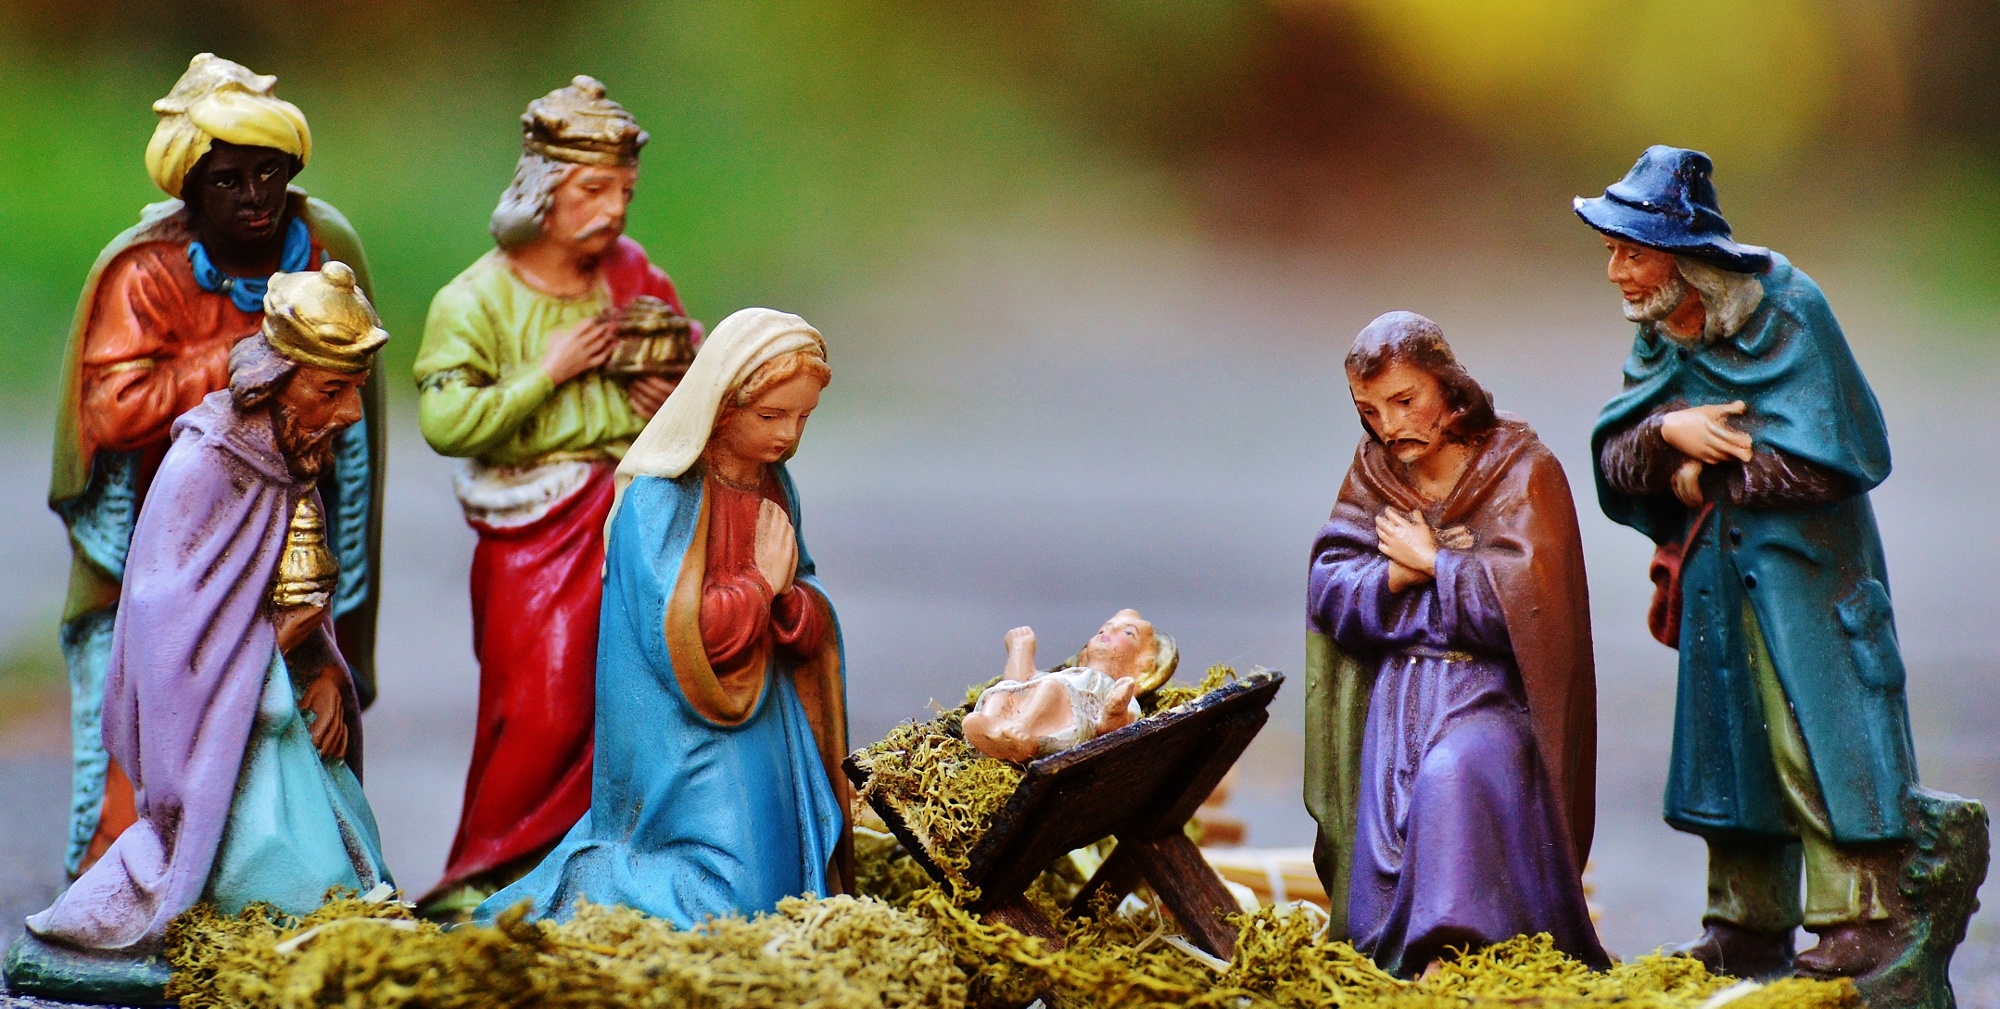
people, child, christian, christmas, christmas decoration, father christmas, figure, maria, crib, tradition, kings, christmas story, christmas eve, arts crafts, nativity scene, christ child, josef, christmas crib figures, musical theatre